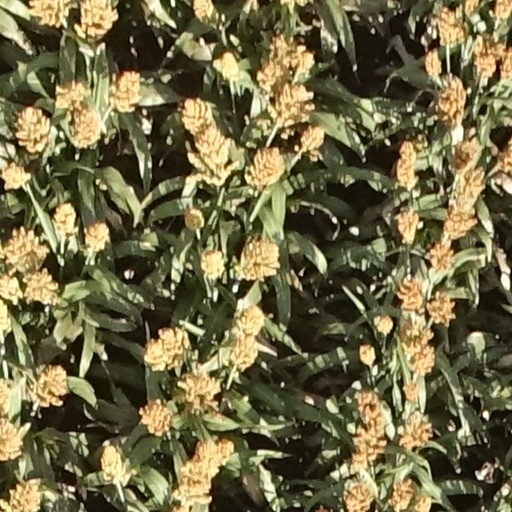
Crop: sorghum